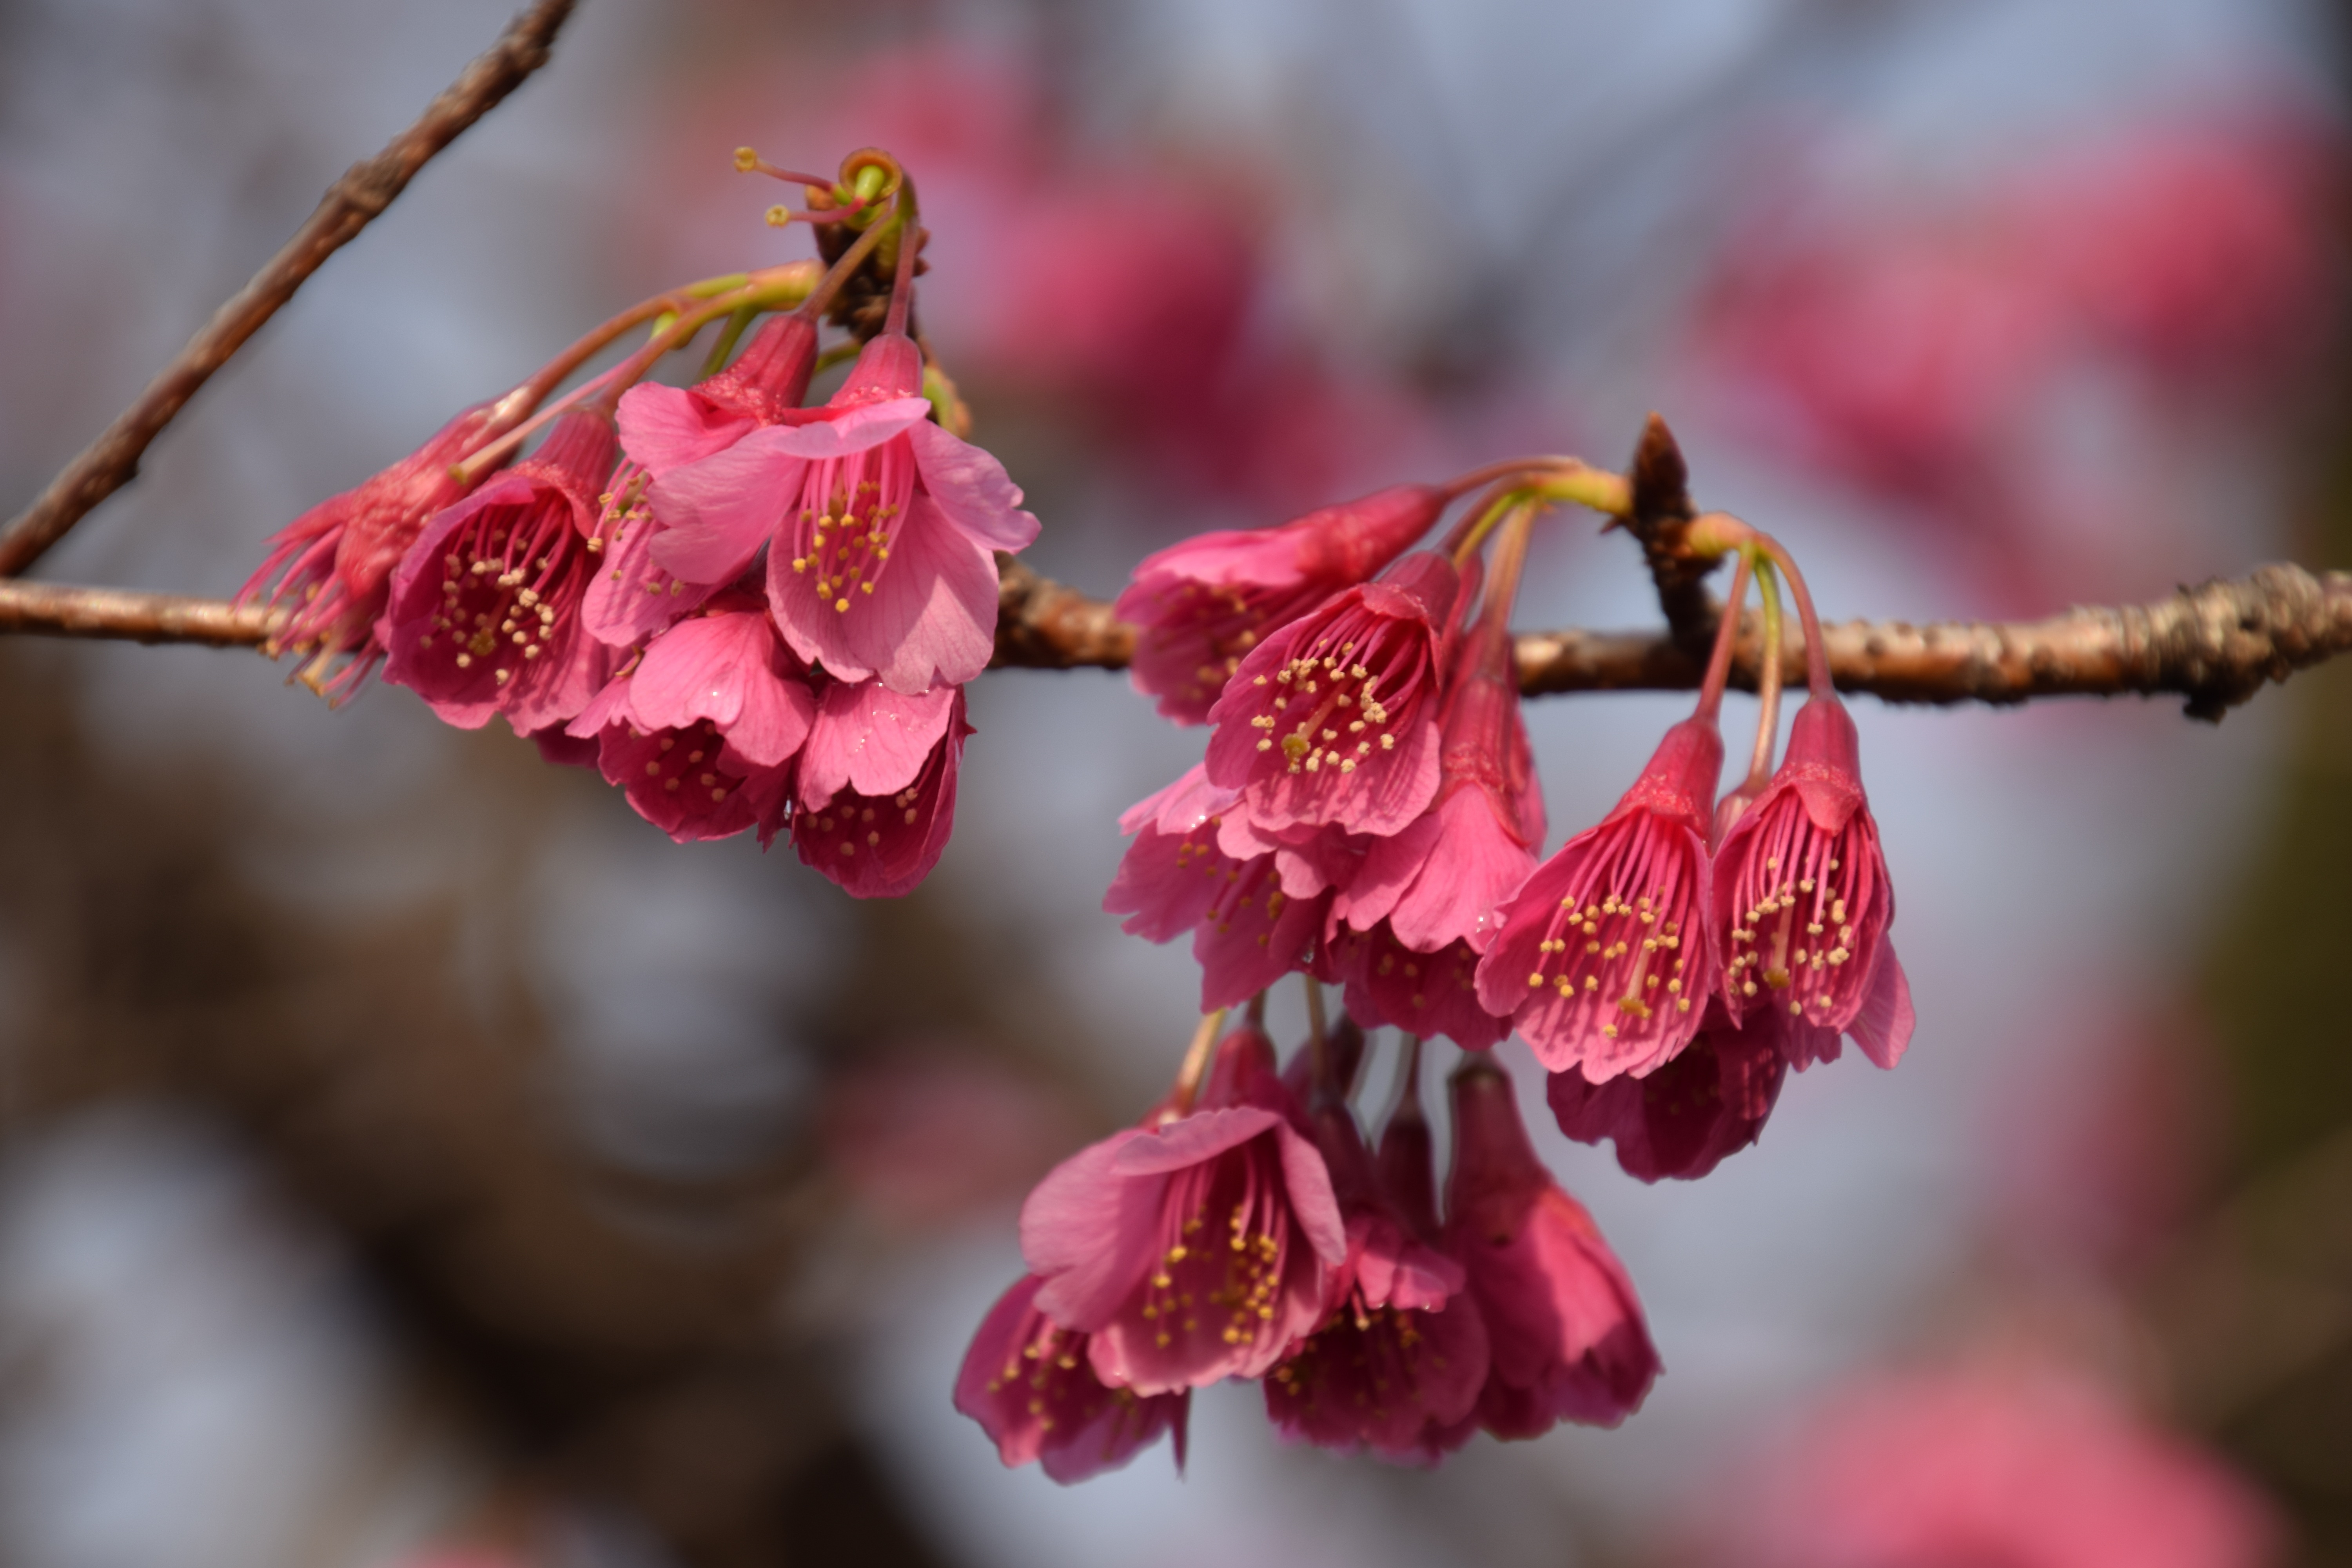
branch, blossom, plant, photography, fruit, leaf, flower, petal, spring, red, produce, autumn, botany, pink, japan, flora, cherry blossom, wildflower, close up, shrub, sakura, macro photography, flowering plant, plant stem, land plant